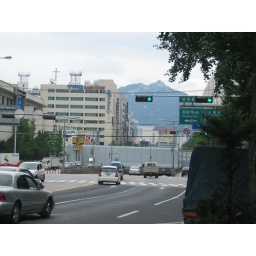
what a street in seoul looks like. check out the nice mountain in the background.